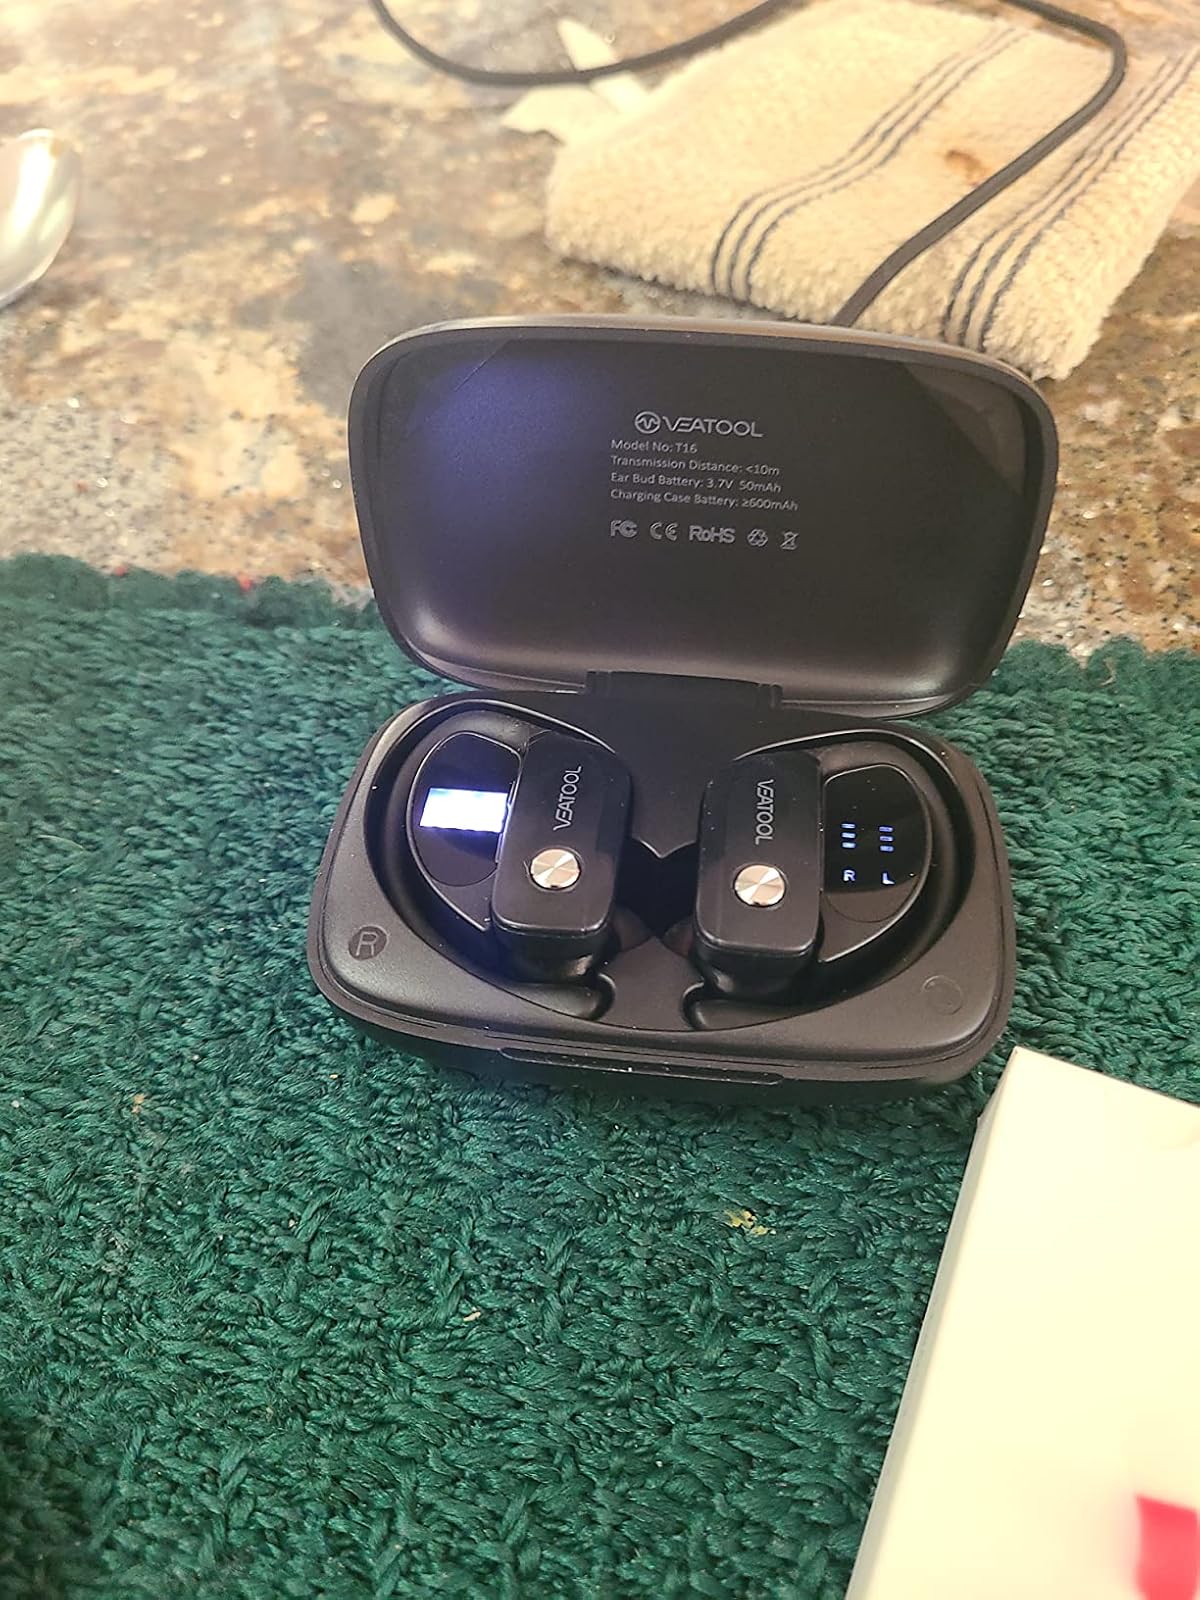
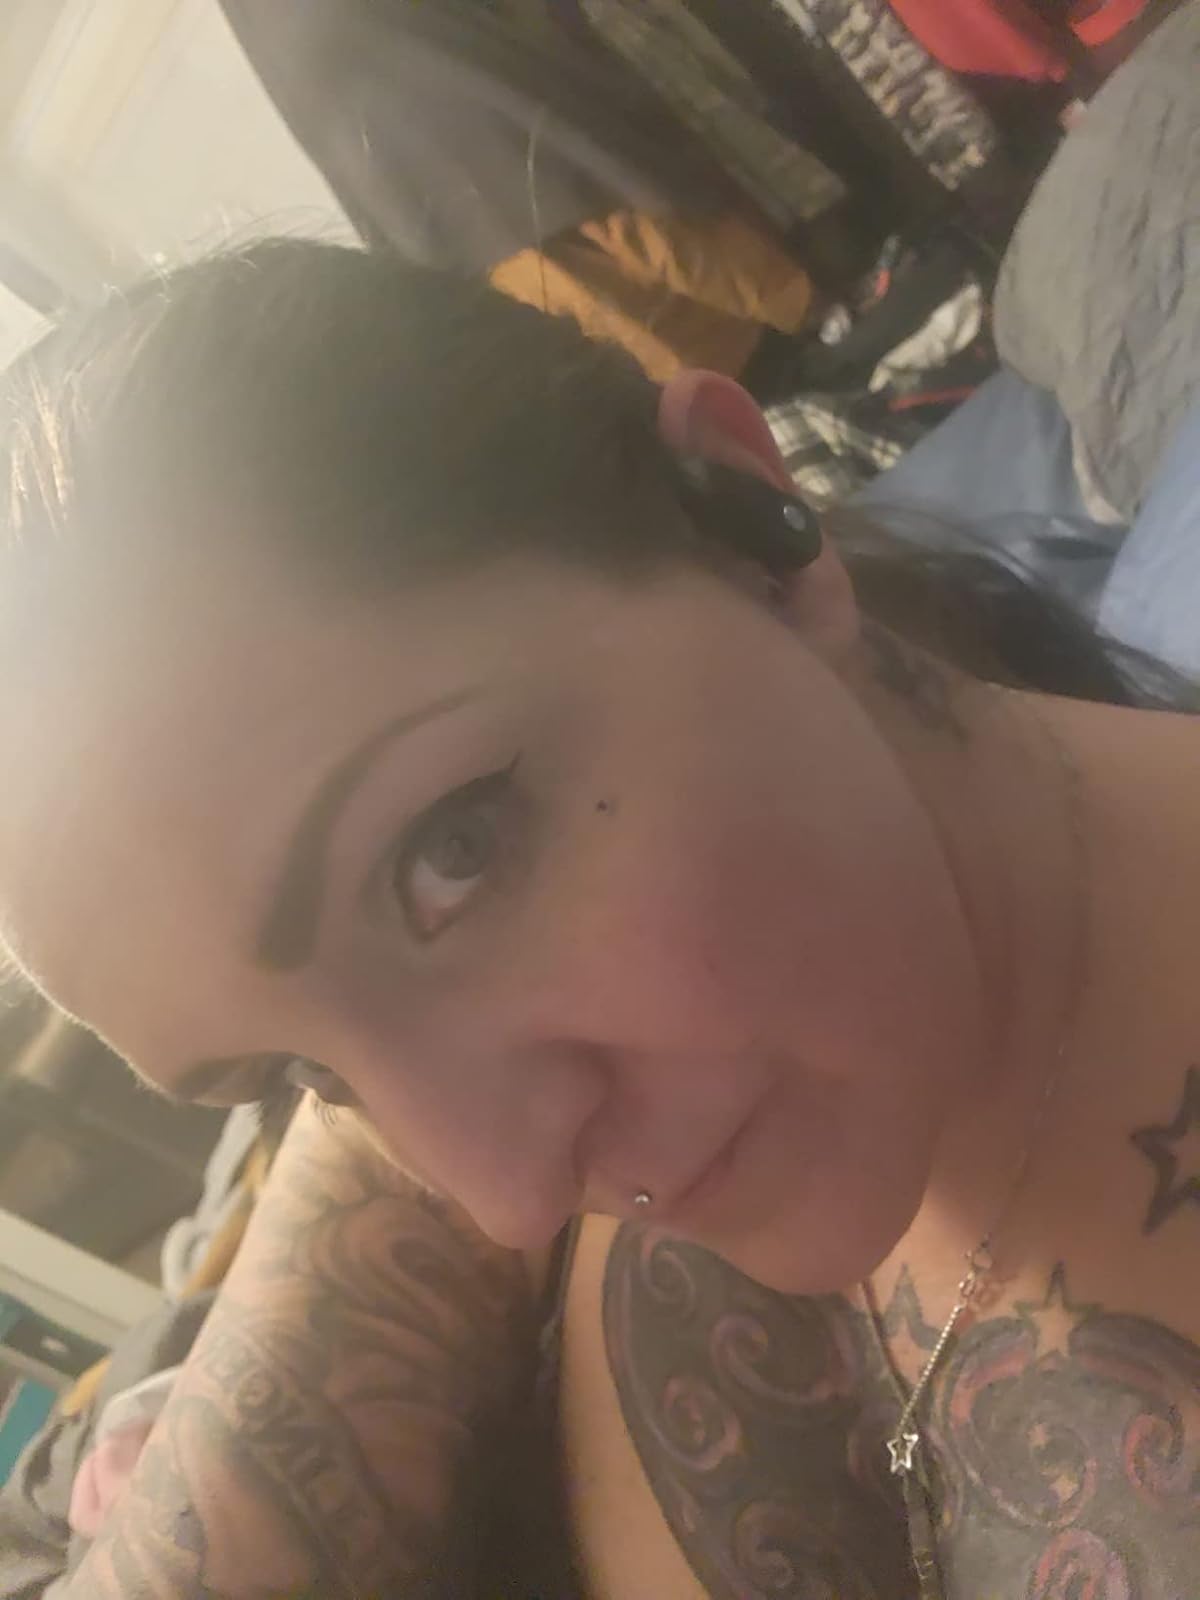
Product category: earbuds
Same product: yes